Front Row Wrestling

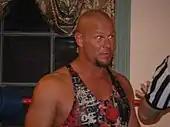
Maverick Wild

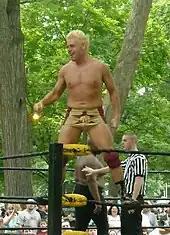
Johnny Punch

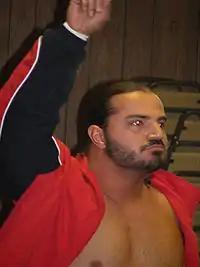
Alex Arion

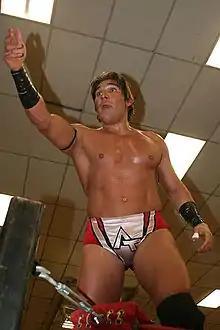
Antonio "The Promise" Thomas

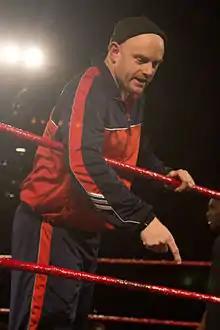
"Brutal" Bob Evans

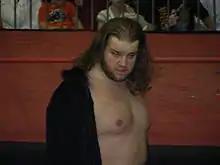
"The Duke of Elegance" Don Chesterfield

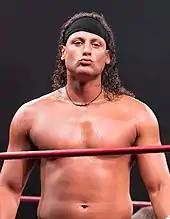
Matt Taven

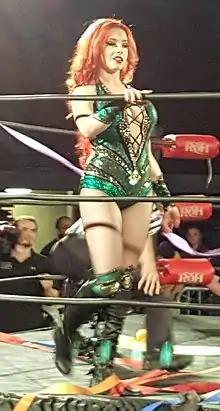
Taeler Hendrix

The FRW All Star Championship was the main professional wrestling championship defended in Front Row Wrestling. It was the original heavyweight title of the All-Star Wrestling Association from 2002 to 2005, and continued to be defended in FRW until the promotion merged with NWA Liberty States, the National Wrestling Alliance affiliate in Massachusetts, in February 2010.